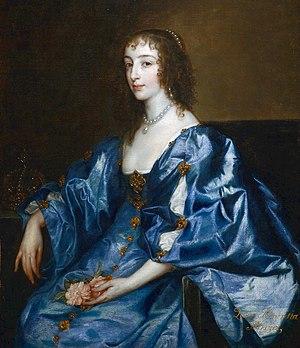
Les conjoints des souverains anglais sont les épouses des monarques d'Angleterre. Ce sont, pour la plupart, des femmes, qui ont toutes reçu le titre de reine. Les époux des souveraines régnantes, en revanche, ont porté différents titres : rois pour Philippe II d'Espagne, époux de Marie Iʳᵉ, ou Guillaume III, époux de Marie II, prince pour l'époux de la reine Anne. Le terme de consort, inexistant au Moyen Âge ou à la Renaissance, apparaît au XVIIᵉ siècle dans un contexte où une femme peut monter sur le trône, nécessitant une distinction entre une reine régnante et l'épouse du souverain. Il s'applique après l'avènement de la reine Anne pour désigner son époux, et sera repris pour désigner les conjoints des monarques britanniques, bien que n'apparaissant pas dans la titulature officielle, puis pour ceux de monarques d'autres États. Le royaume d'Angleterre a fusionné avec le royaume d'Écosse en 1707, pour former le royaume de Grande-Bretagne. Il n'y a donc plus de reines, ni princes consorts anglais, à partir de cette date.
Le Maryland /ma.ʁi.lɑ̃d/ est un État du Nord-Est des États-Unis. Sa capitale est Annapolis, et sa plus grande ville est Baltimore. Avec une superficie de 32 160 km² uniquement et une population de 5 773 552 habitants, il est l'un des plus petits États du pays mais aussi l'un des plus densément peuplés.